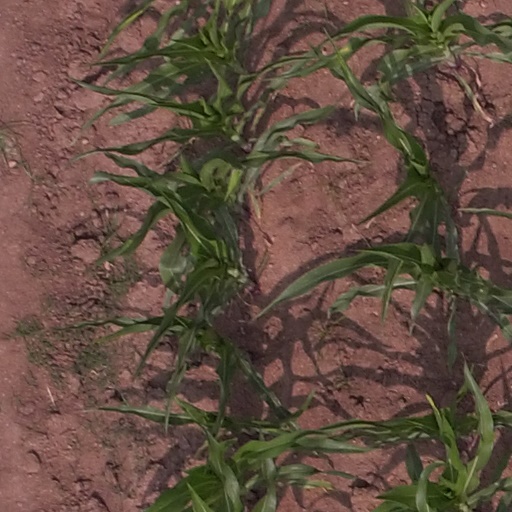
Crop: maize; corn